Edward Bouverie (senior)

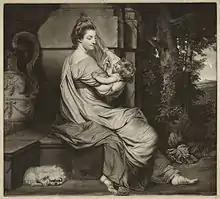
Harriet Bouverie 1770

Bouverie was born 5 September 1738 as the second son of Jacob Bouverie, 1st Viscount Folkestone and the former Mary Clarke. His elder brother William inherited their father's viscountcy before himself being made 1st Earl of Radnor. He had four sisters, Hon. Anne Bouverie (who married Rev. Hon. George Talbot, third son of Charles Talbot, 1st Baron Talbot), Hon. Mary Bouverie (second wife Anthony Ashley Cooper, 4th Earl of Shaftesbury), Hon. Charlotte Bouverie (wife of John Grant), and Hon. Harriet Bouverie (first wife Sir James Tylney-Long, 7th Baronet). After his mother's death in 1739, his father married Hon. Elizabeth Marsham, eldest daughter of Robert Marsham, 1st Baron Romney, in 1741. From his father's second marriage, he had a younger half-brother, Hon. Philip Bouverie (later Bouverie-Pusey), who married Lady Lucy Cave, widow of Sir Thomas Cave, 7th Baronet, MP, and only daughter of Robert Sherard, 4th Earl of Harborough, in 1798.